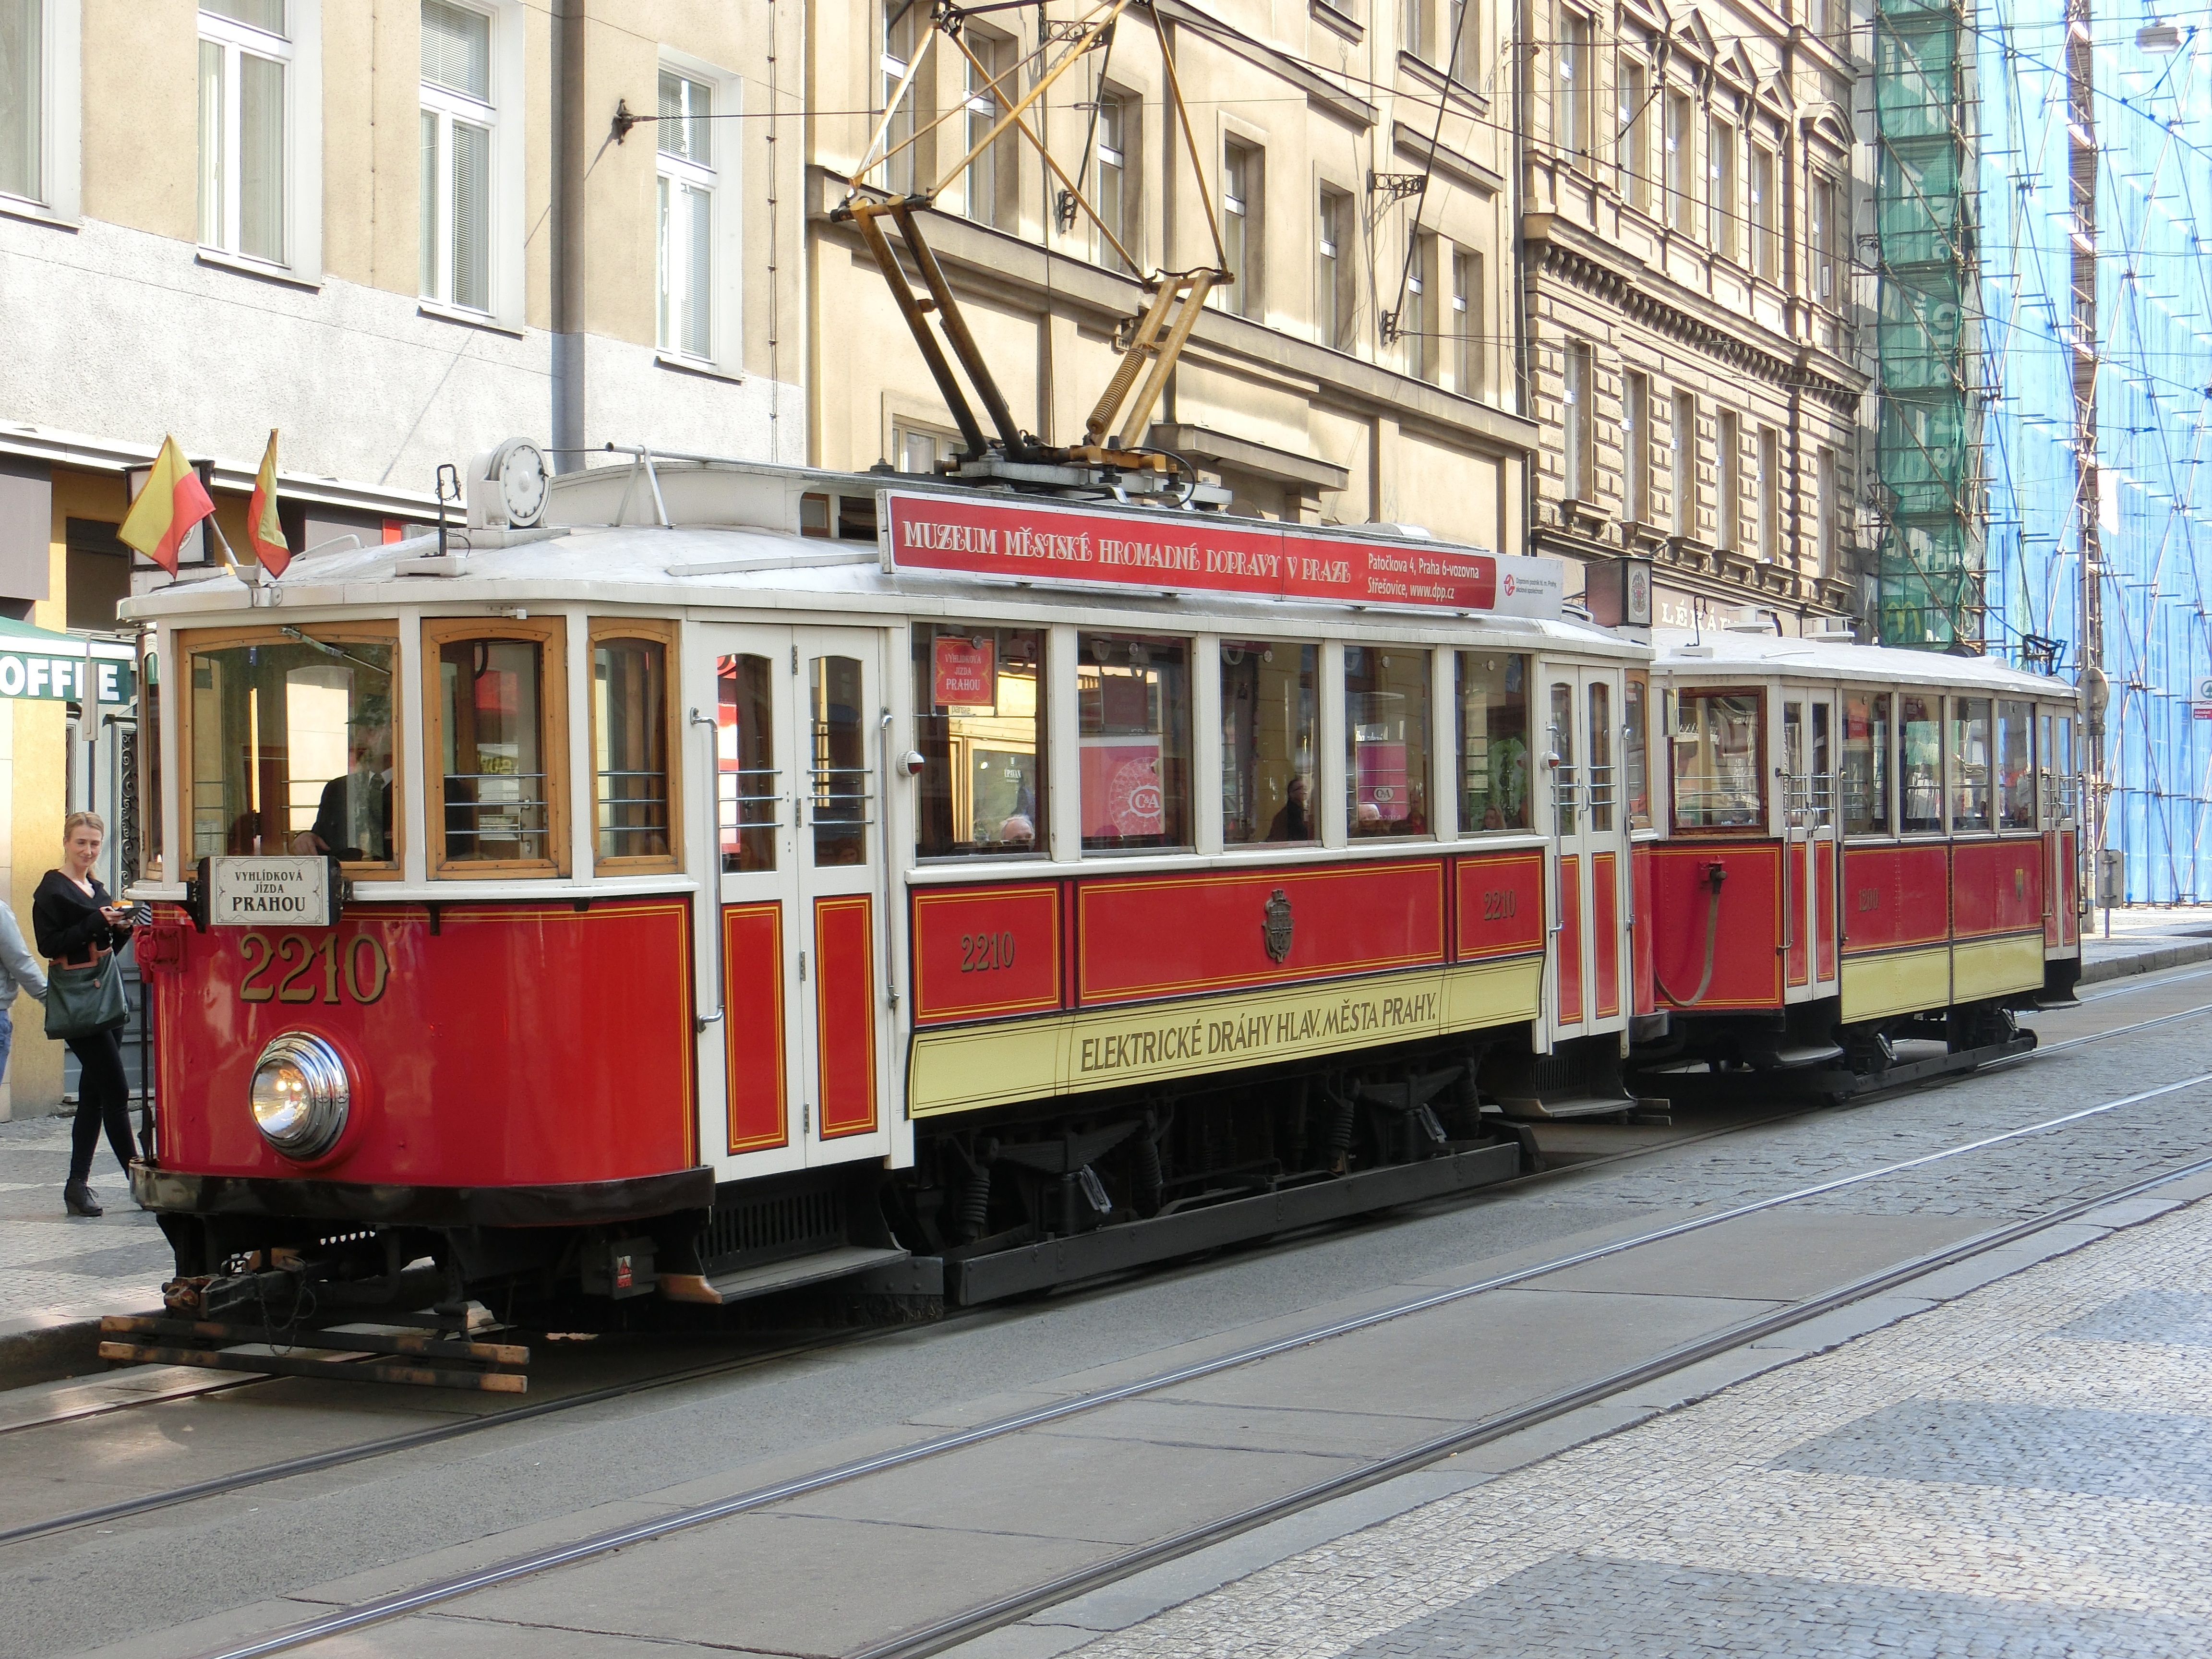
antique, tram, transport, red, vehicle, prague, electricity, cable car, public transport, czech republic, land vehicle, mode of transport, rolling stock, metropolitan area, railroad car, passenger car